Dorper

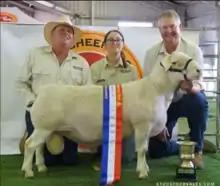
Big Australian white Dorper ram

The Dorper adapts well to a variety of grazing conditions. In its native South Africa it has spread from the arid areas to all parts of the republic. It reputably does well in various range and feeding conditions and is also suited to intensive feeding. In Australia, Dorpers are now farmed throughout the arid and tropical areas as well as the high rainfall southern states, thriving even in the extreme cold and wetness of Tasmania. Dorpers can be run as a replacement or with suitable management as a complementary flock to Merinos, particularly as shearing costs continue to rise.